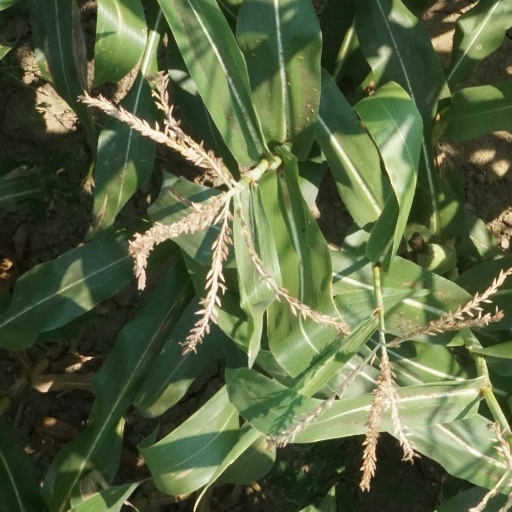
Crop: maize; corn